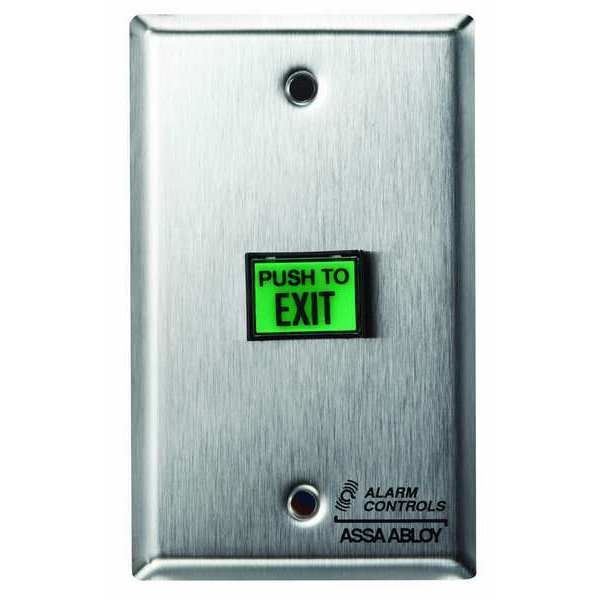
Exit Button, Single Gang, Stainless Steel
Exit Button, Single Gang, Height 4 In., Silver, Stainless Steel Material, Includes Mounting Hardware graingerSKU: 52ND24, mscSKU: , zoro_no: G5894360, mongo_id: 65bbee41526e052139afe75e
Brand: Alarm Controls
Category: Hardware > Building Materials > Door Hardware > Door Push Plates